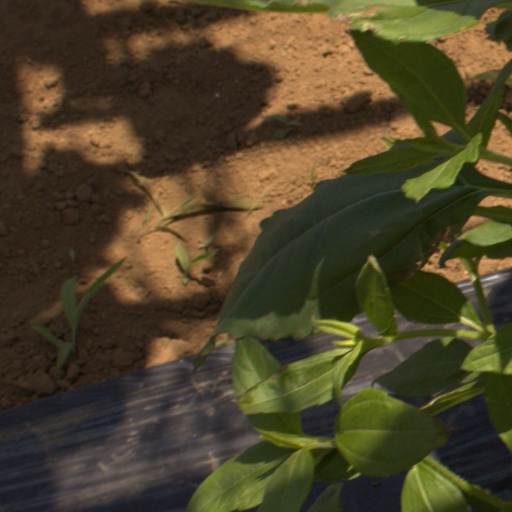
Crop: Jerusalem artichoke